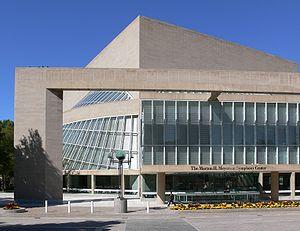
Ieoh Ming Pei, communément appelé I. M. Pei, est un architecte américain d'origine chinoise né le 26 avril 1917 à Canton et mort le 16 mai 2019 à New York.